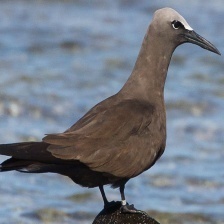
Species: BROWN NOODY
Scientific name: ANOUS STOLIDUS